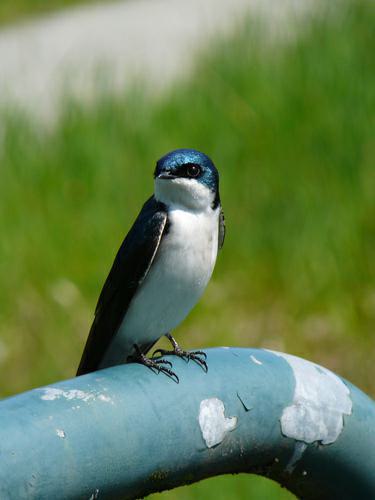
A photo of a tree swallow